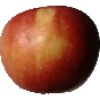
Label: Apple Braeburn 1